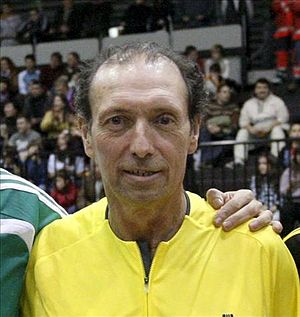
Quini
Enrique Castro González var en spansk fodboldspiller, der spillede som angriber for klubberne Sporting Gijón og FC Barcelona. Med Barcelona nåede han at vinde to spanske pokaltitler samt Pokalvindernes Europa Cup. Han spillede desuden 35 kampe og scorede otte mål for Spaniens landshold, som han repræsenterede ved VM i 1978, EM i 1980 og VM i 1982.